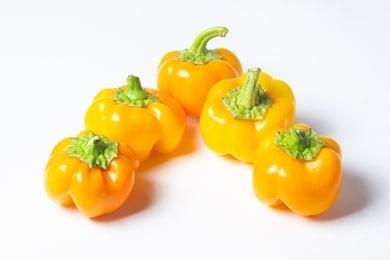
Label: capsicum